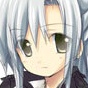
Portrait style: Anime Portrait